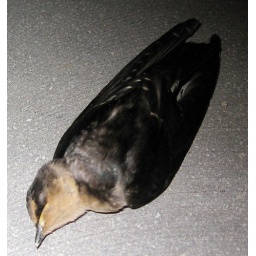
dead bird (don't know how it died) found it on the floor here in school. Tainan County, Taiwan